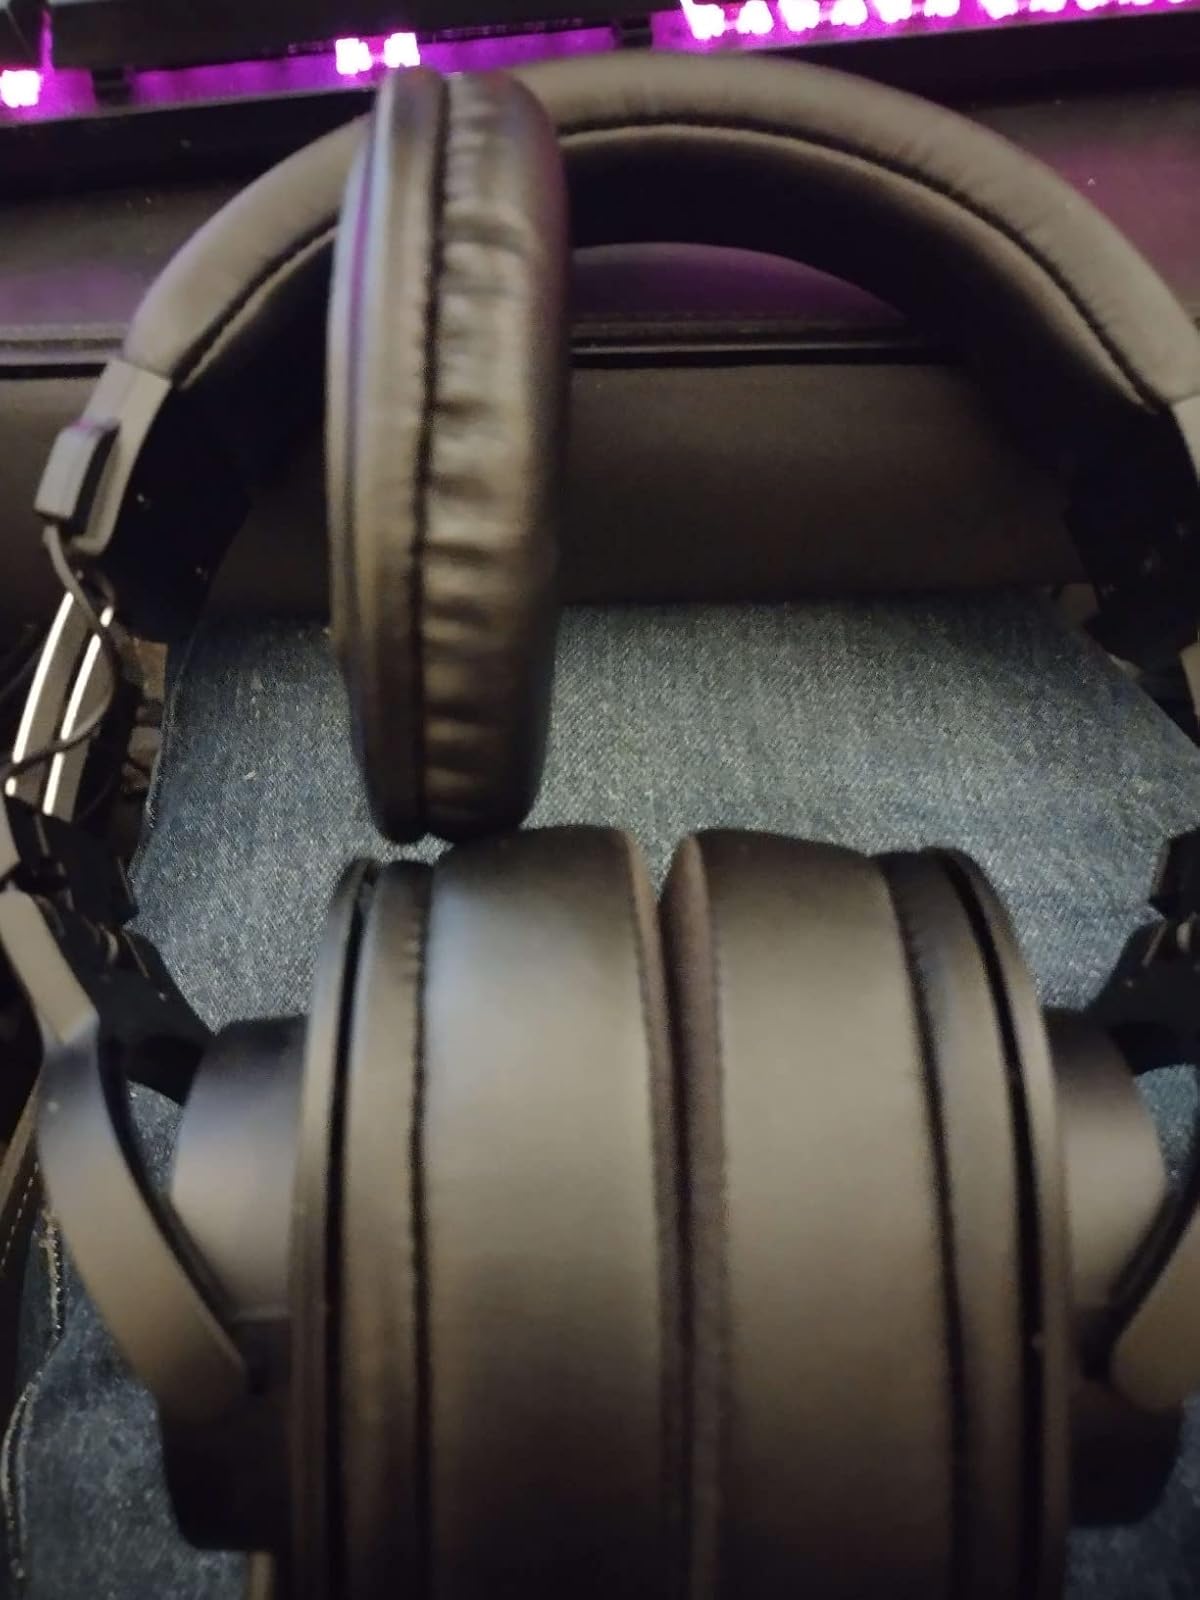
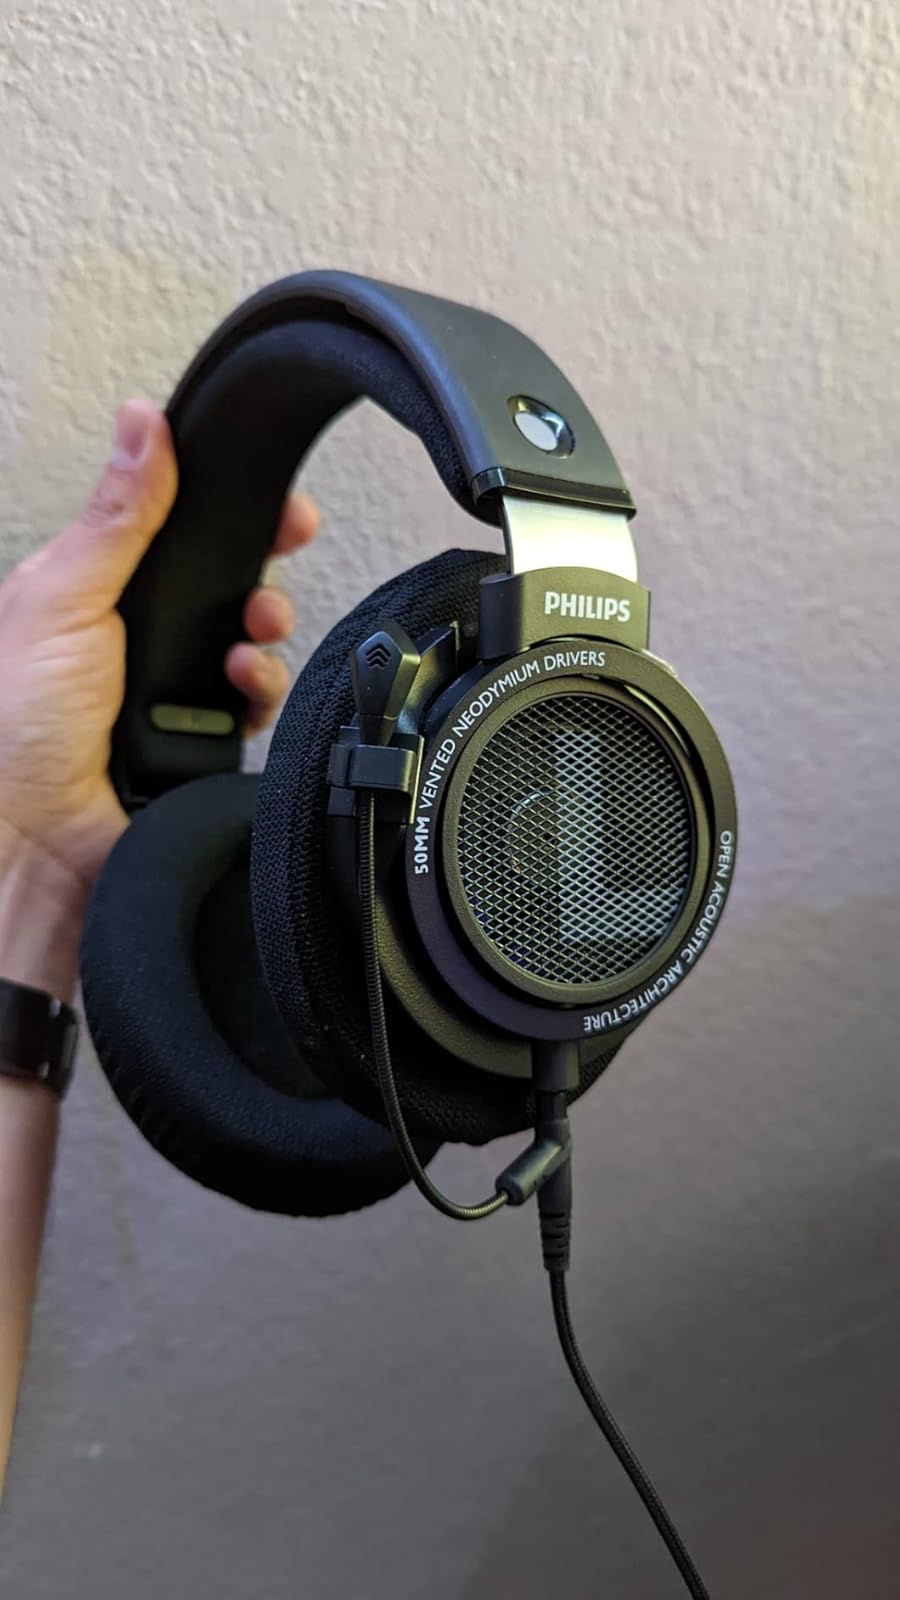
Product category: headphones
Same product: no